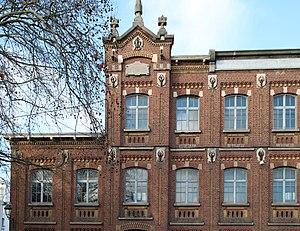
Athénée
Cette page reprend une partie des bâtiments remarquables se trouvant sur le trajet de la ligne 4 du tramway de Bruxelles.